Rebekkah Brunson

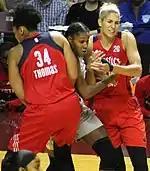
Brunson evading Krystal Thomas and Elena Delle Donne in the 2017 WNBA playoffs

In 2015, Brunson would win her fourth WNBA championship with the Lynx as they defeated the Indiana Fever in five games.